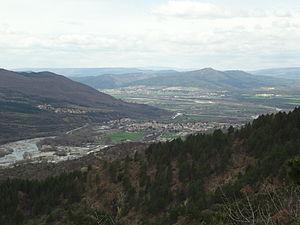
Malijai est une commune française, située dans le département des Alpes-de-Haute-Provence en région Provence-Alpes-Côte d'Azur.